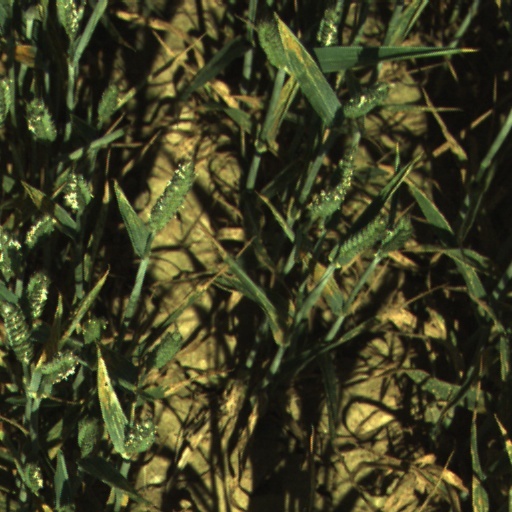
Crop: wheat